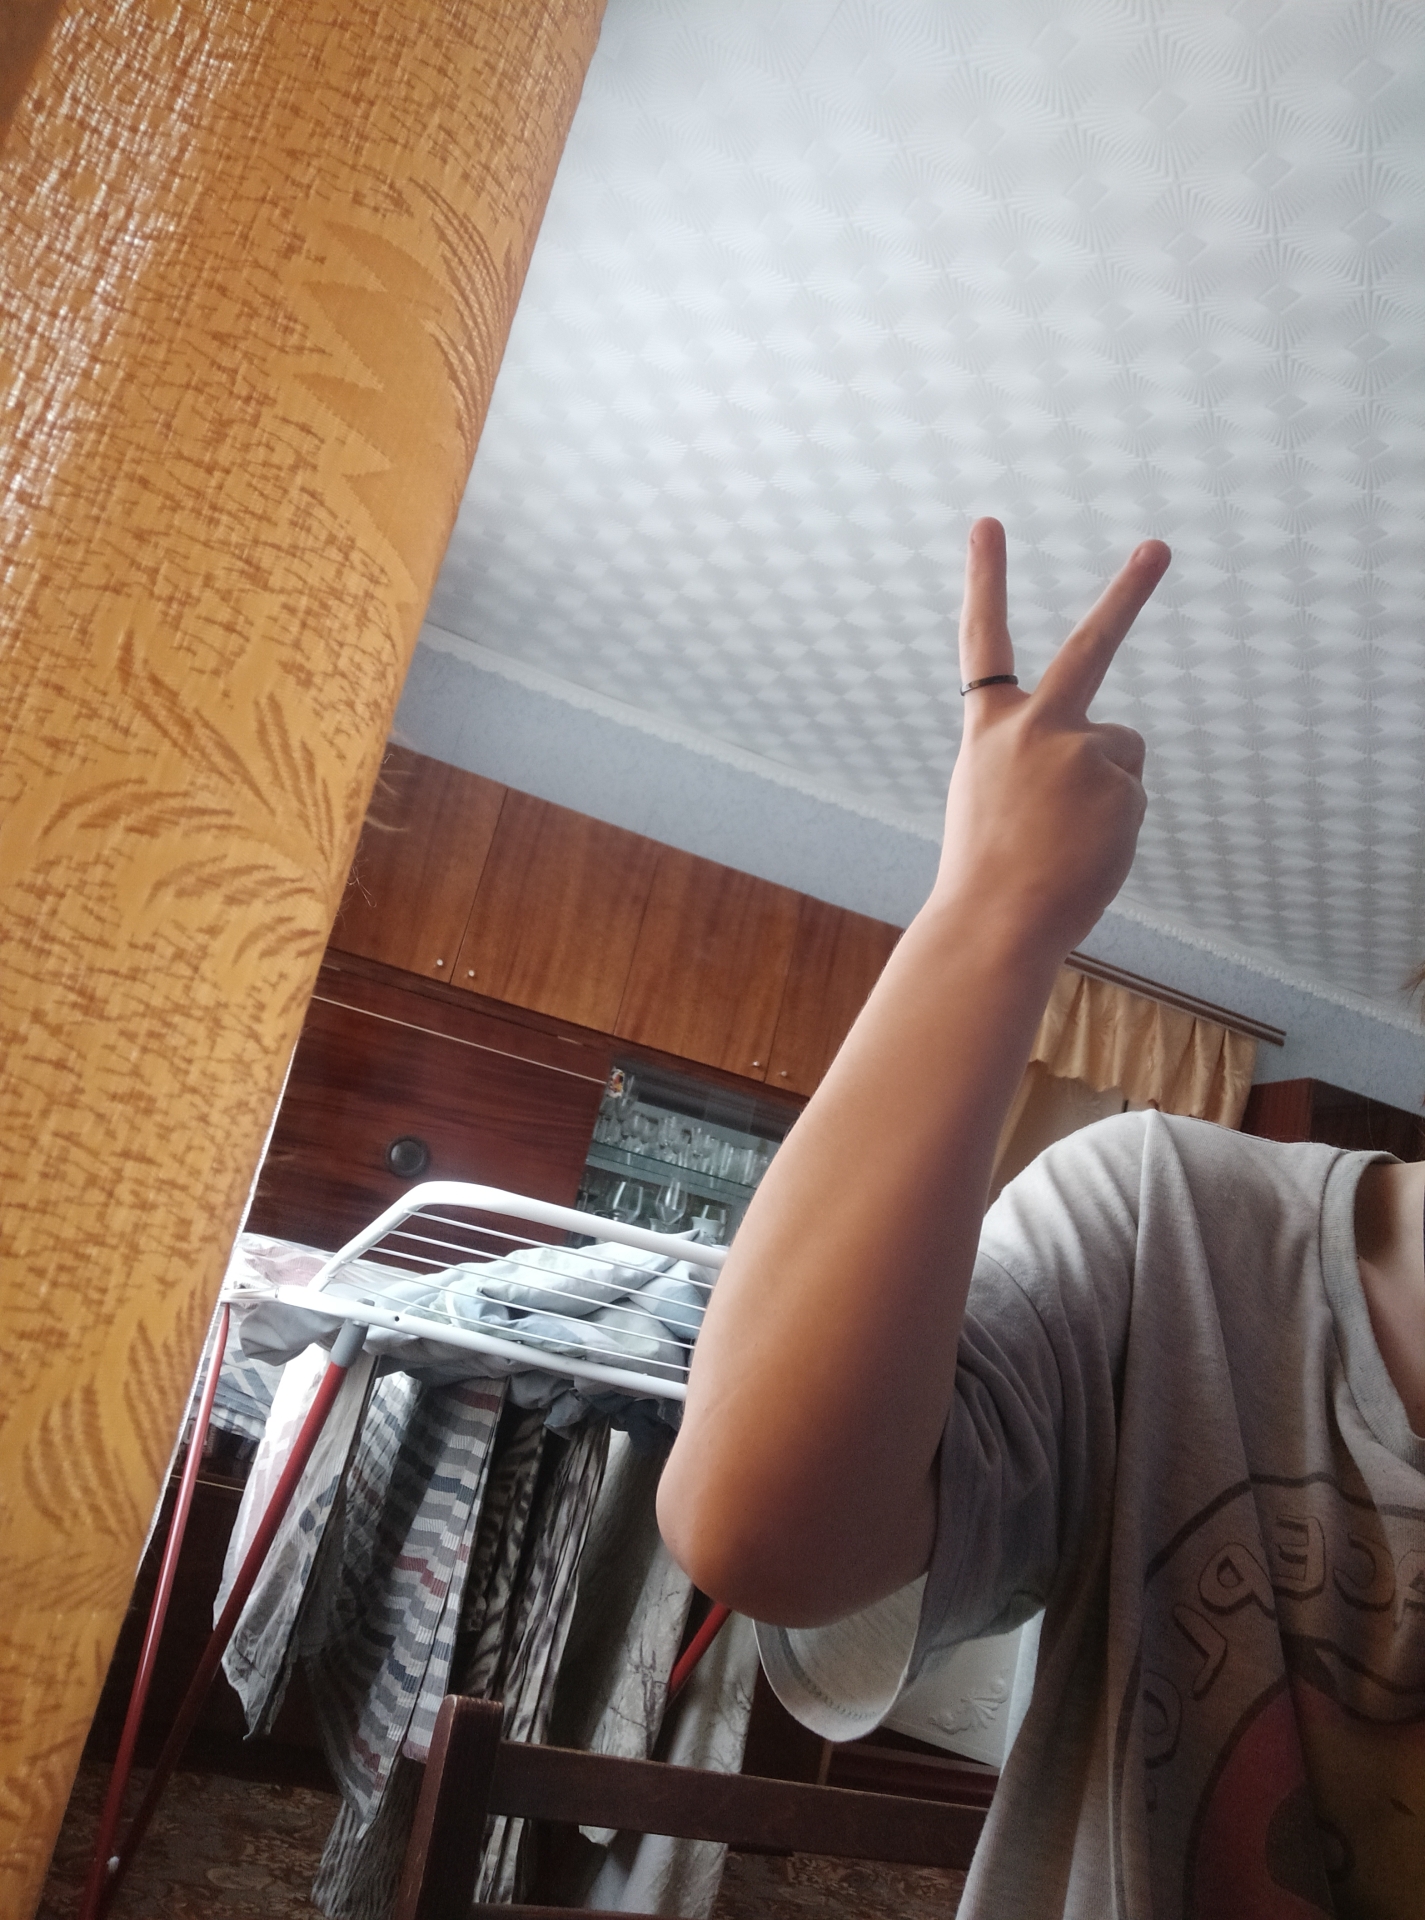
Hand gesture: peace_inverted